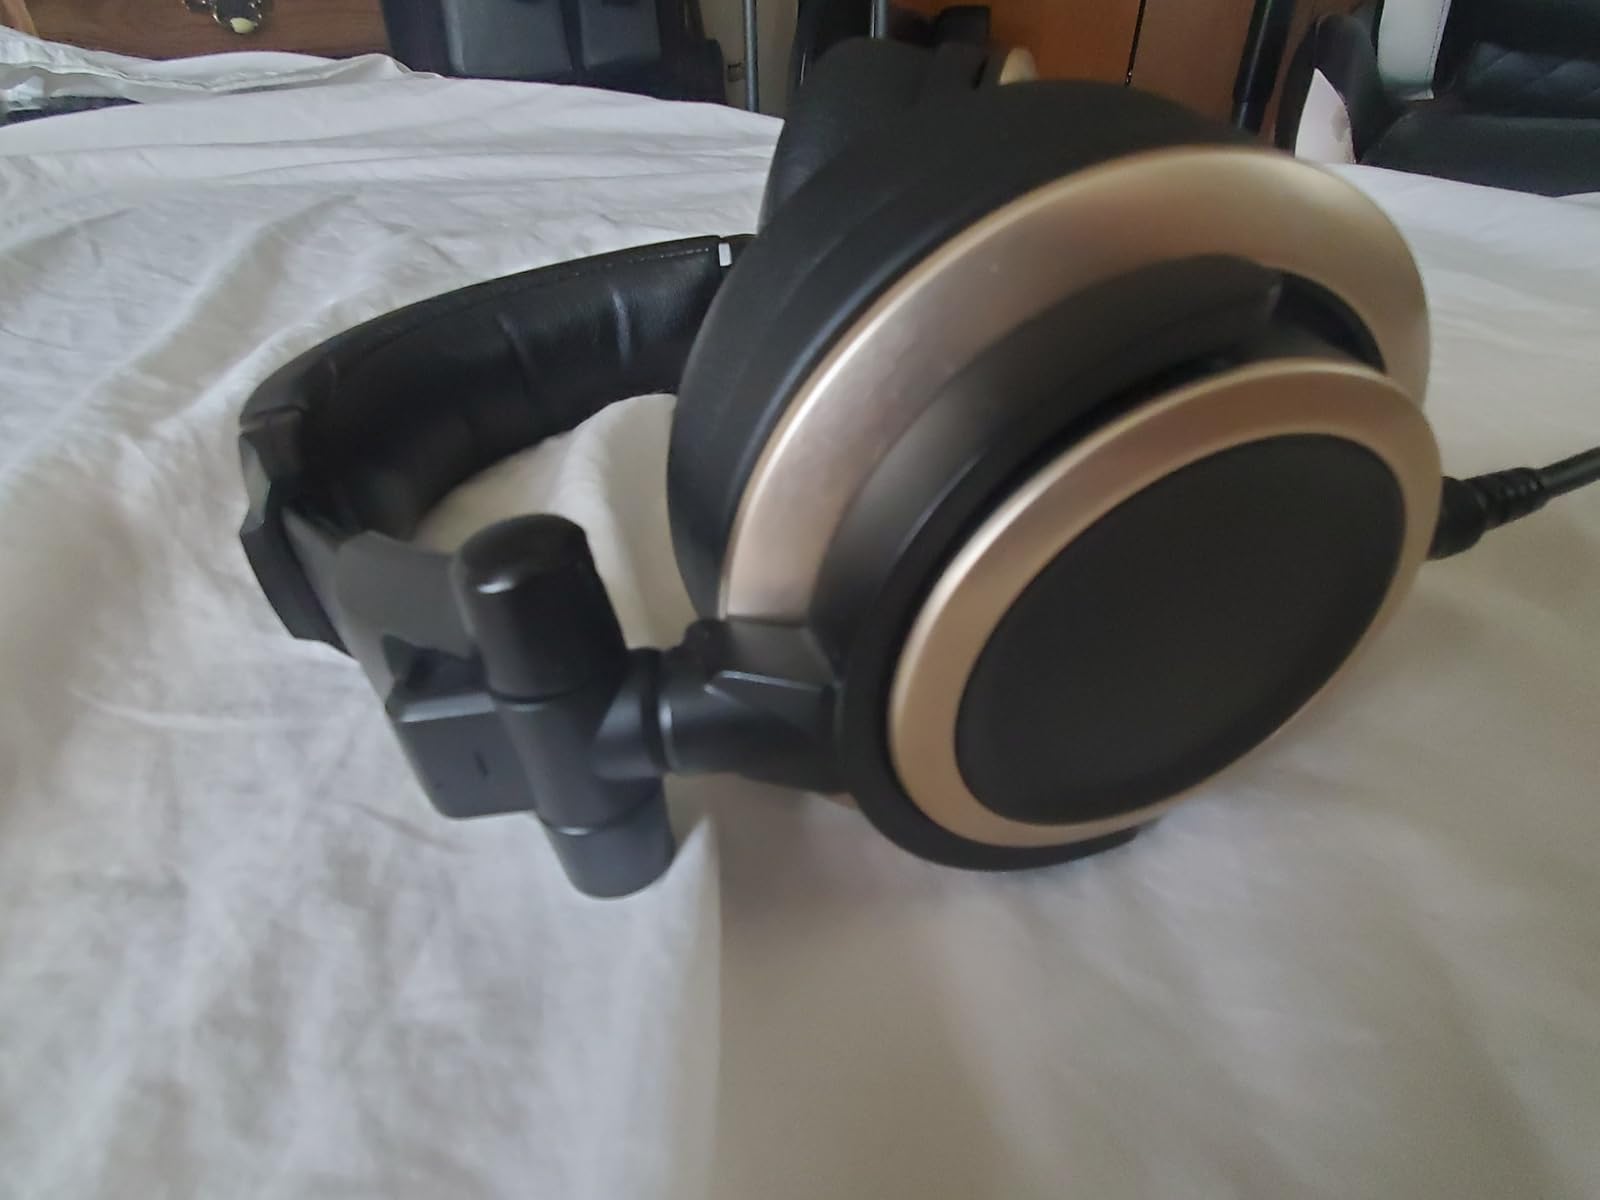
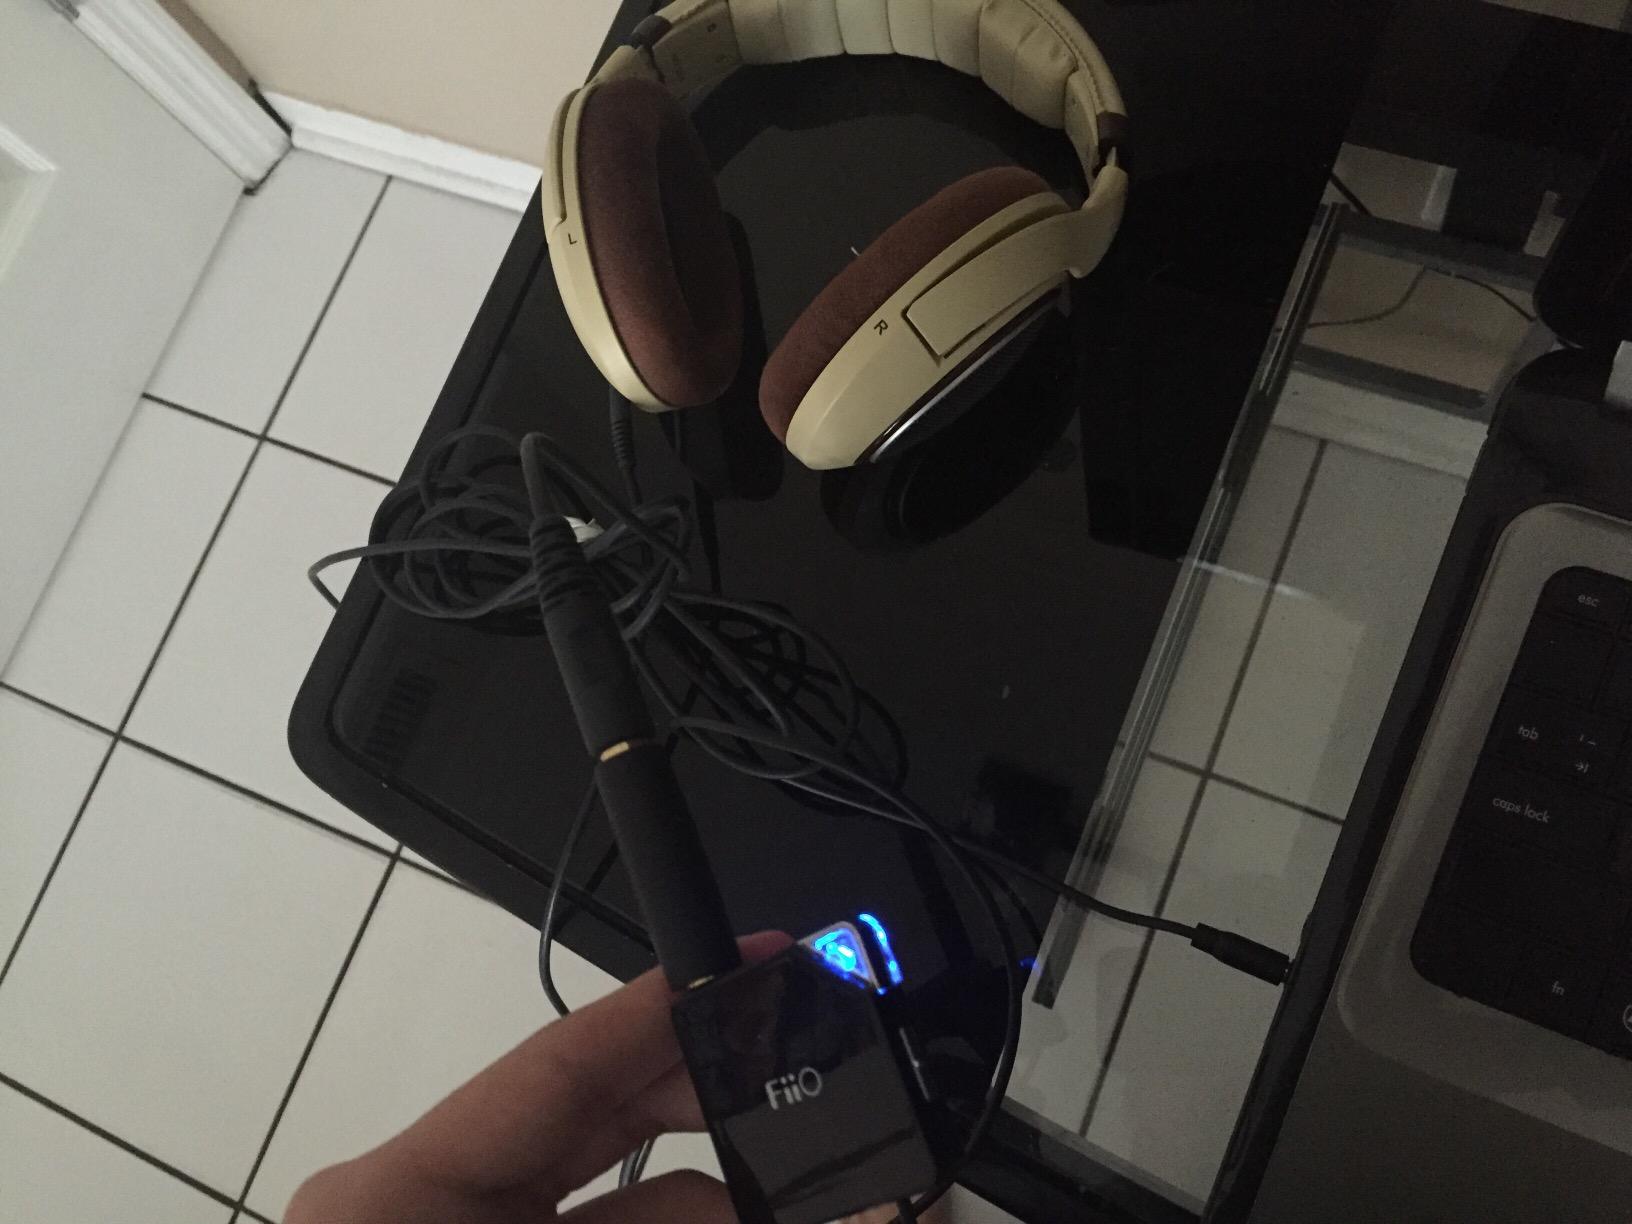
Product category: headphones
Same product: no